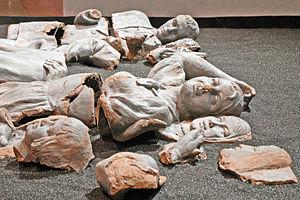
L'Exposition universelle de 1937, officiellement Exposition internationale des « Arts et des Techniques appliqués à la Vie moderne », qui se tient à Paris du 25 mai au 25 novembre 1937, est la première Exposition organisée en France selon les règles de la Convention de Paris de 1928 sur les expositions internationales. C'est également le dernier événement de ce genre à avoir eu lieu à Paris.